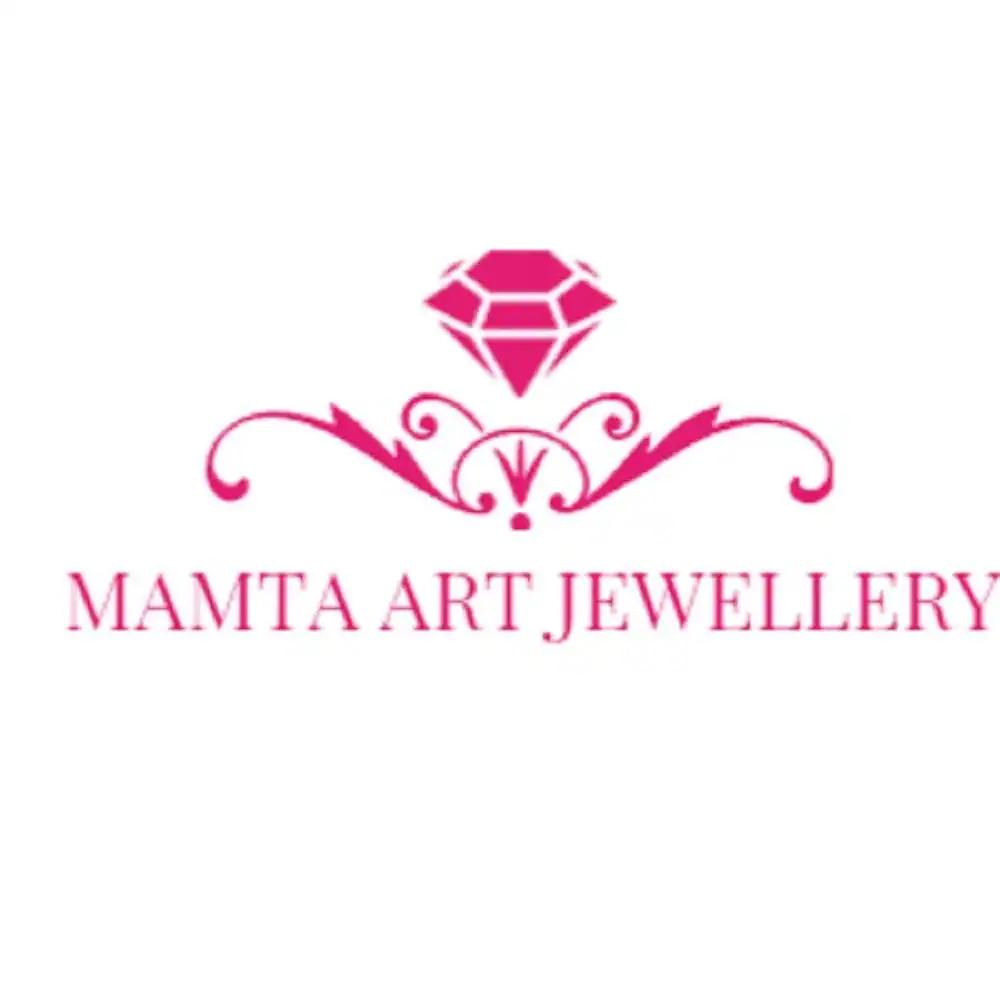
MAMTA ART JEWELLERY Twinkling Chunky Jewellery Sets
Type: Necklaces
Brand: MAMTA ART JEWELLERY
Price: Rs. 1090
Mamta Art Jewellery designs and manufactures all ranges of elegant jewellery as per customer demands.We are in to this from last 20 years with dedicated product quality and customer satisfactions is our main moto.we exlusively make designs for weddings and other functions